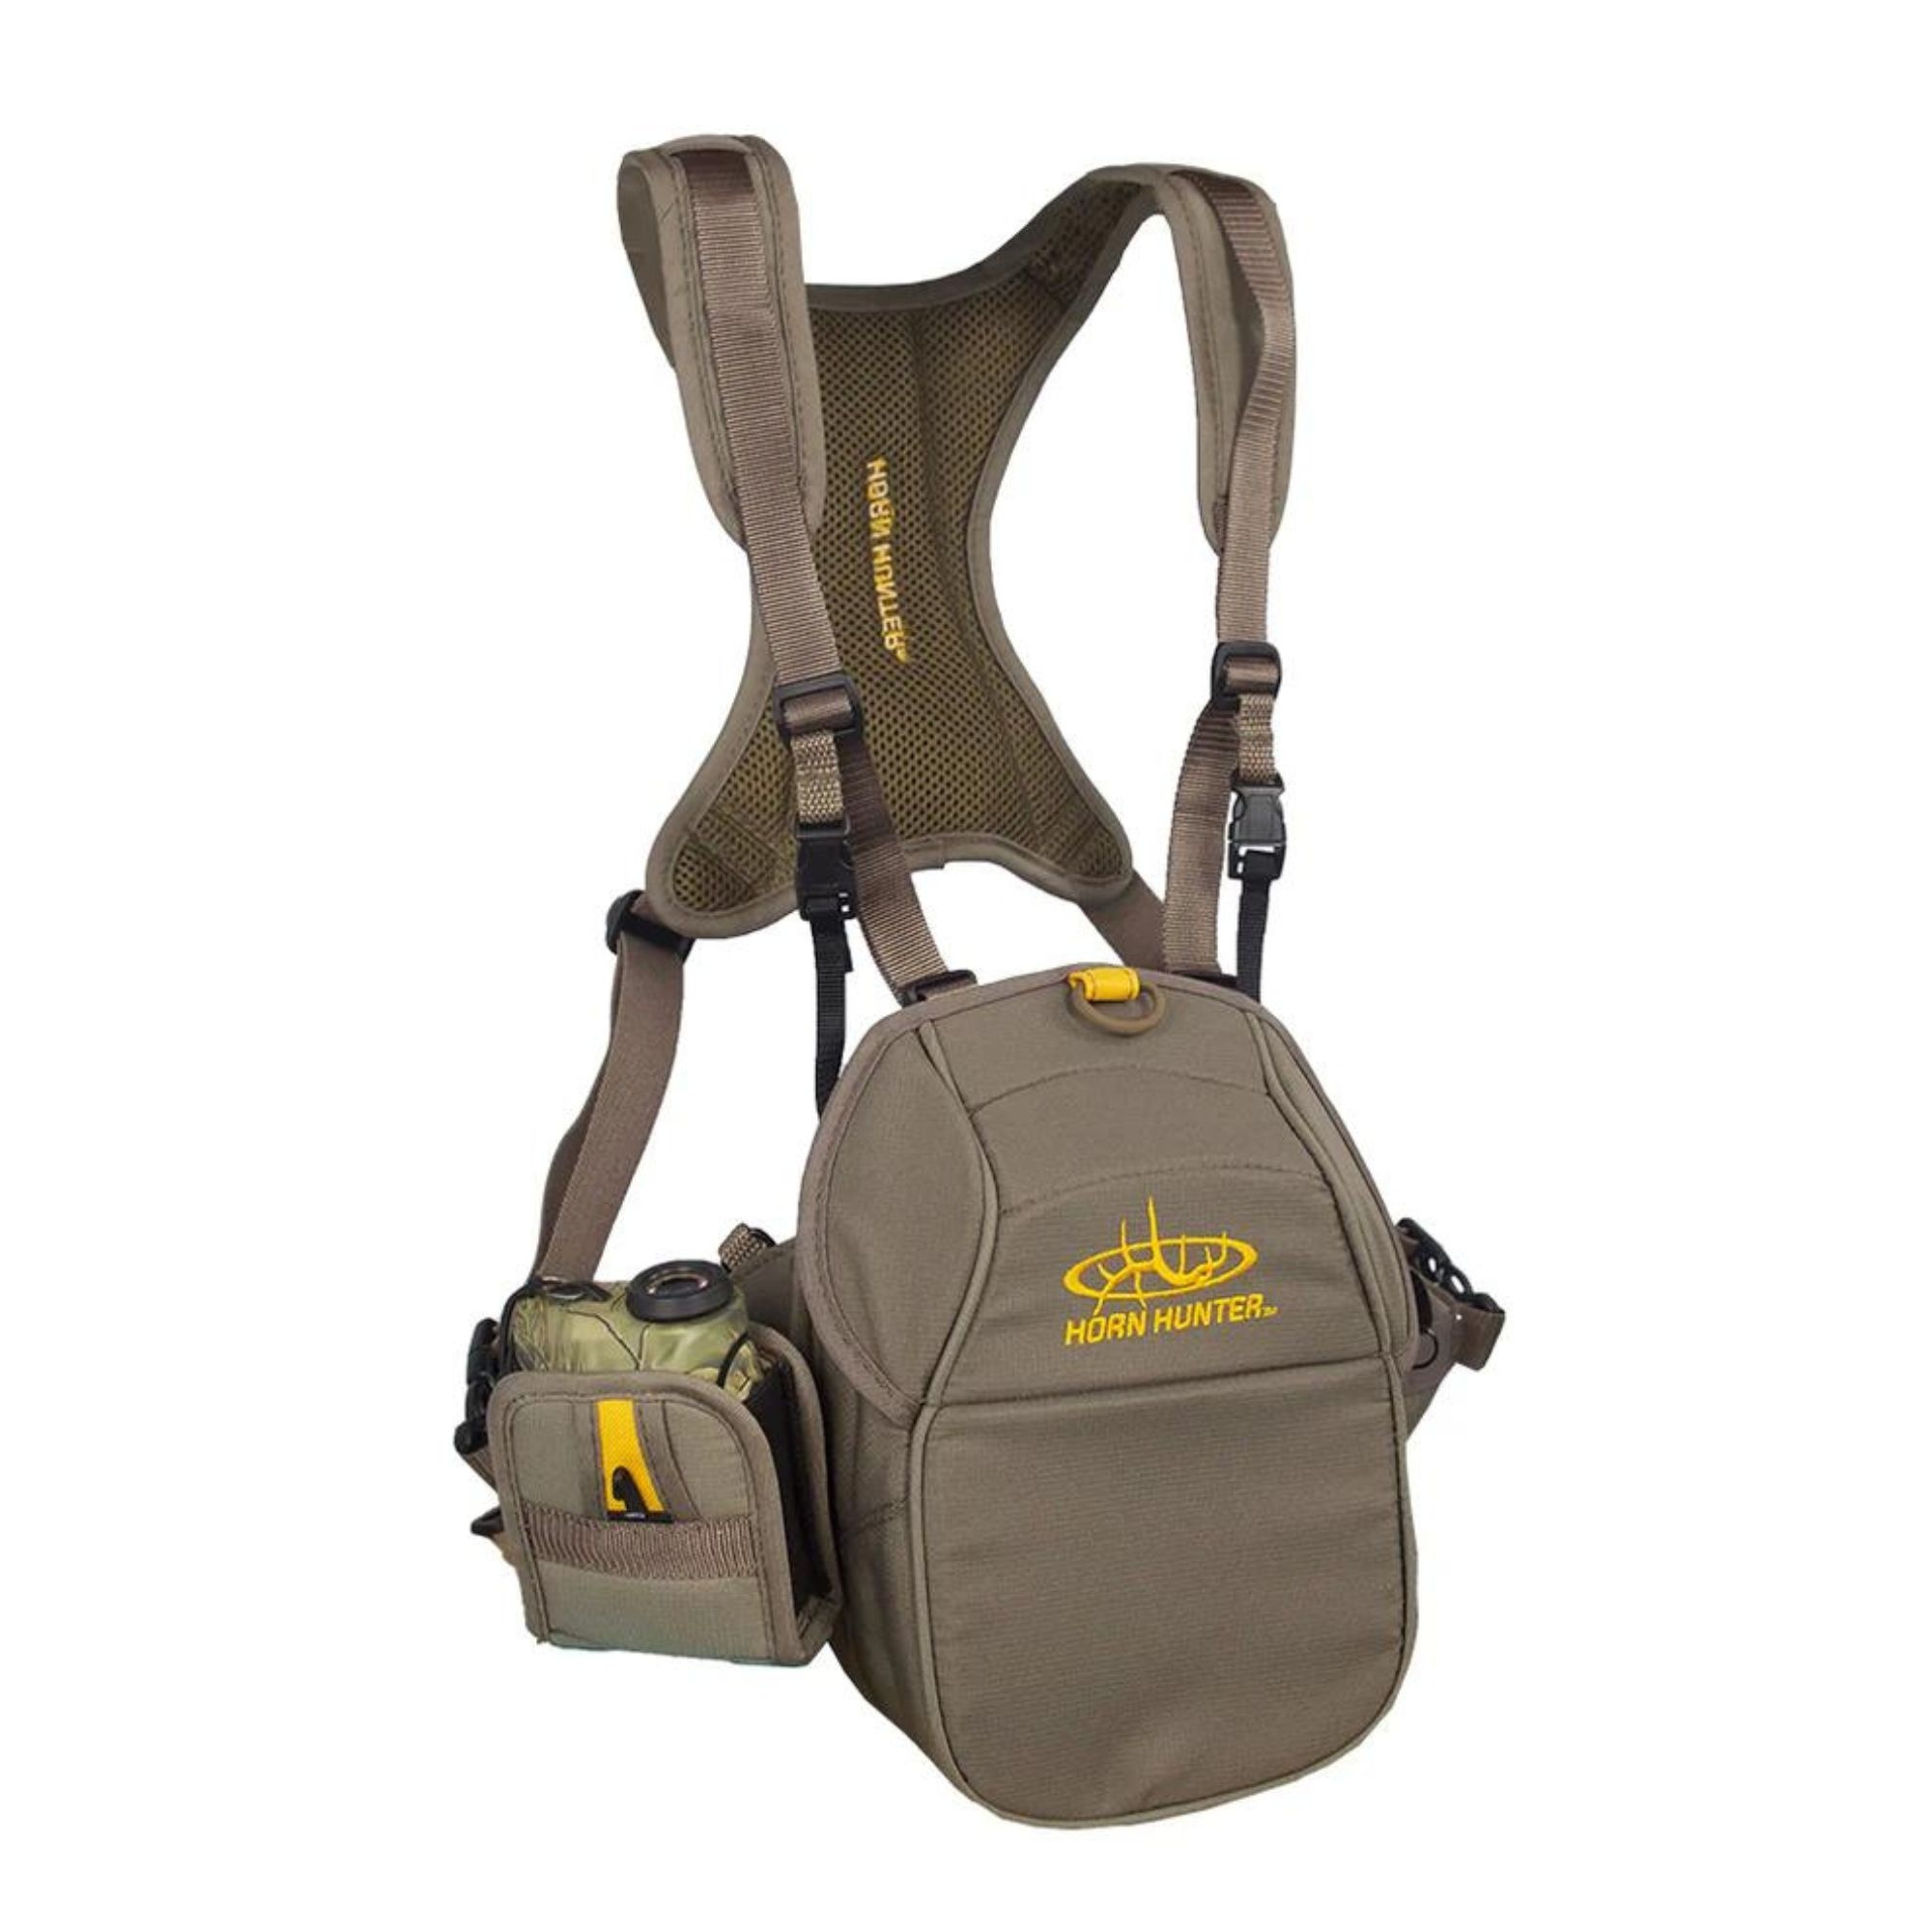
Horn Hunter OP-X Bino Harness System
When it comes to optics cases and harnesses there is a lot of personal preference that needs to be considered. Some people love a large chest pack with a big lid and lots of compartments and pockets. Others however don’t like a lot of bulk and weight sitting on their chest that gets in the way. The op X was designed to provide a low profile easy entry Bino case with reduced bulk, and minimal movement. Rather than a large that lifts up to access your binoculars, the front of the op -X case simply opens up like a clamshell, providing a compact opening to remove your binoculars. The front shell is magnetic so it opens up with minimal movement and no velcro, zippers, buckles or straps. There are also two small side panels with loops, that allow you to add your your GPS rangefinder or radios. We use a lightweight breathable mesh harness for support, with elastic side straps that allow for movement in the field or treestand. The Op-X harness also comes with quick detach buckles that allow you to remove your binoculars instantly. With the unique attachment system, you can secure your binoculars exactly where you want them to rest on your chest. The op ex combo comes with our padded rangefinder case and a removable rain/dust cover. Low profile Light weight Durable Light-weight fabric construction Breathable air mesh harness Magnetic drop down lid Soft quiet inner liner Side gear loops for radios, randgefinders etc… Fits Most 10X42-12X50 or Smaller Includes the following in addition to the A072 OP-X Bino Harness: Rangefinder Case Rangefinder rain fly Left or right hand capable Rangefinder attachment cord Secure rangefinder latch strap Easy retrieval and placement
Brand: Horn Hunter
Category: Cameras & Optics > Camera & Optic Accessories > Optic Accessories > Optics Bags & Cases > Binocular Cases